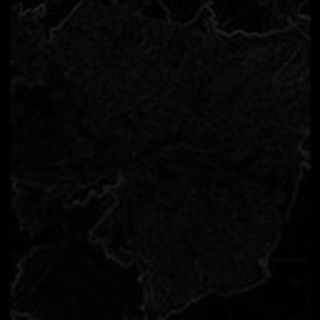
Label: cotton_powdery_mildew